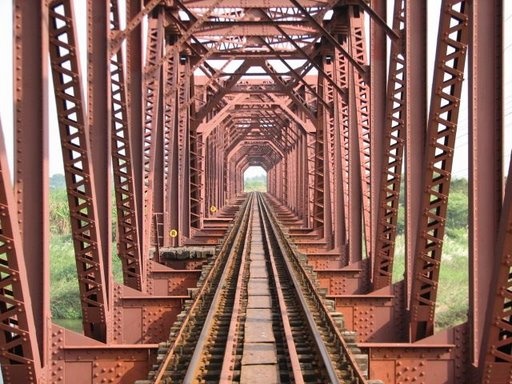
Loco Pilot's view of the bridge